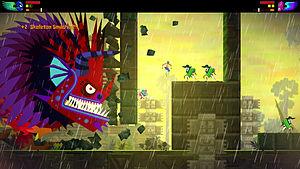
Dans les jeux vidéo, le terme boss désigne habituellement un ennemi, normalement plus puissant que les autres, à battre à la fin d’un niveau, d’un donjon, ou dans un autre environnement.